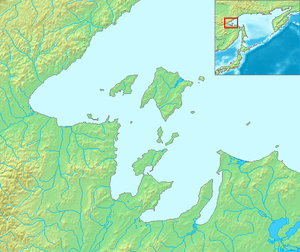
Le parc national des îles Chantar couvre à la fois l'environnement terrestre et maritime des îles Chantar, un groupe de 15 îles actuellement inhabitées se trouvant près de la côte du kraï de Khabarovsk, en mer d'Okhotsk, dans l'Extrême-Orient russe. La plupart des îles sont modérément montagneuses, avec des falaises abruptes ; le point le plus élevé culmine à 720 m. Située dans la partie la plus calme de la baie, dans la mer d'Okhotsk, la zone autour des îles est l'habitat de nombreux mammifères marins, dont l'otarie de Steller, des phoques, et de nombreuses espèces de cétacés - ainsi que du saumon et de très importantes colonies d'oiseaux. Le parc était autrefois une réserve naturelle d'État, mais ré-établie par la loi fédérale en parc national en 2013. L'objectif déclaré était de protéger l'habitat des espèces vulnérables et de soutenir la recherche scientifique et le tourisme écologique dans la région. Les îles Chantar sont situées dans le raïon Tougouro-Tchoumikanski, au sein du kraï de Khabarovsk. Le parc est géré par le Ministère russe des Ressources Naturelles.